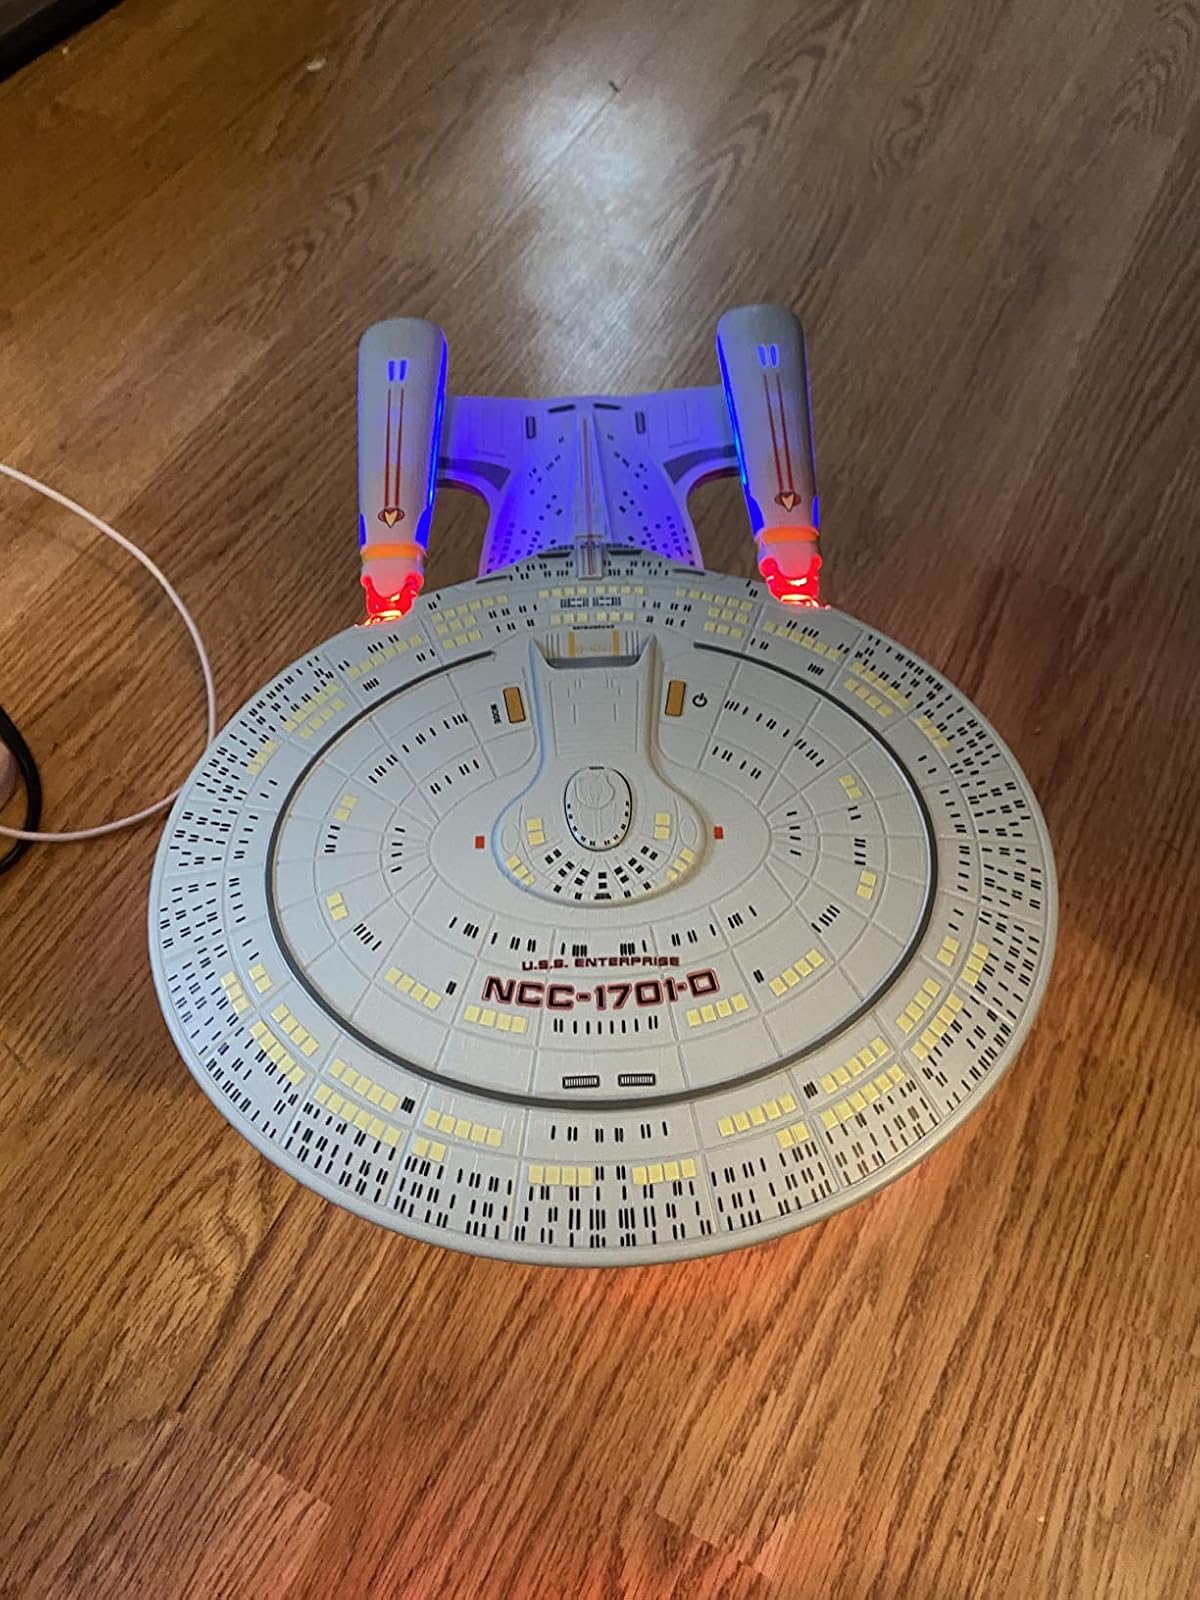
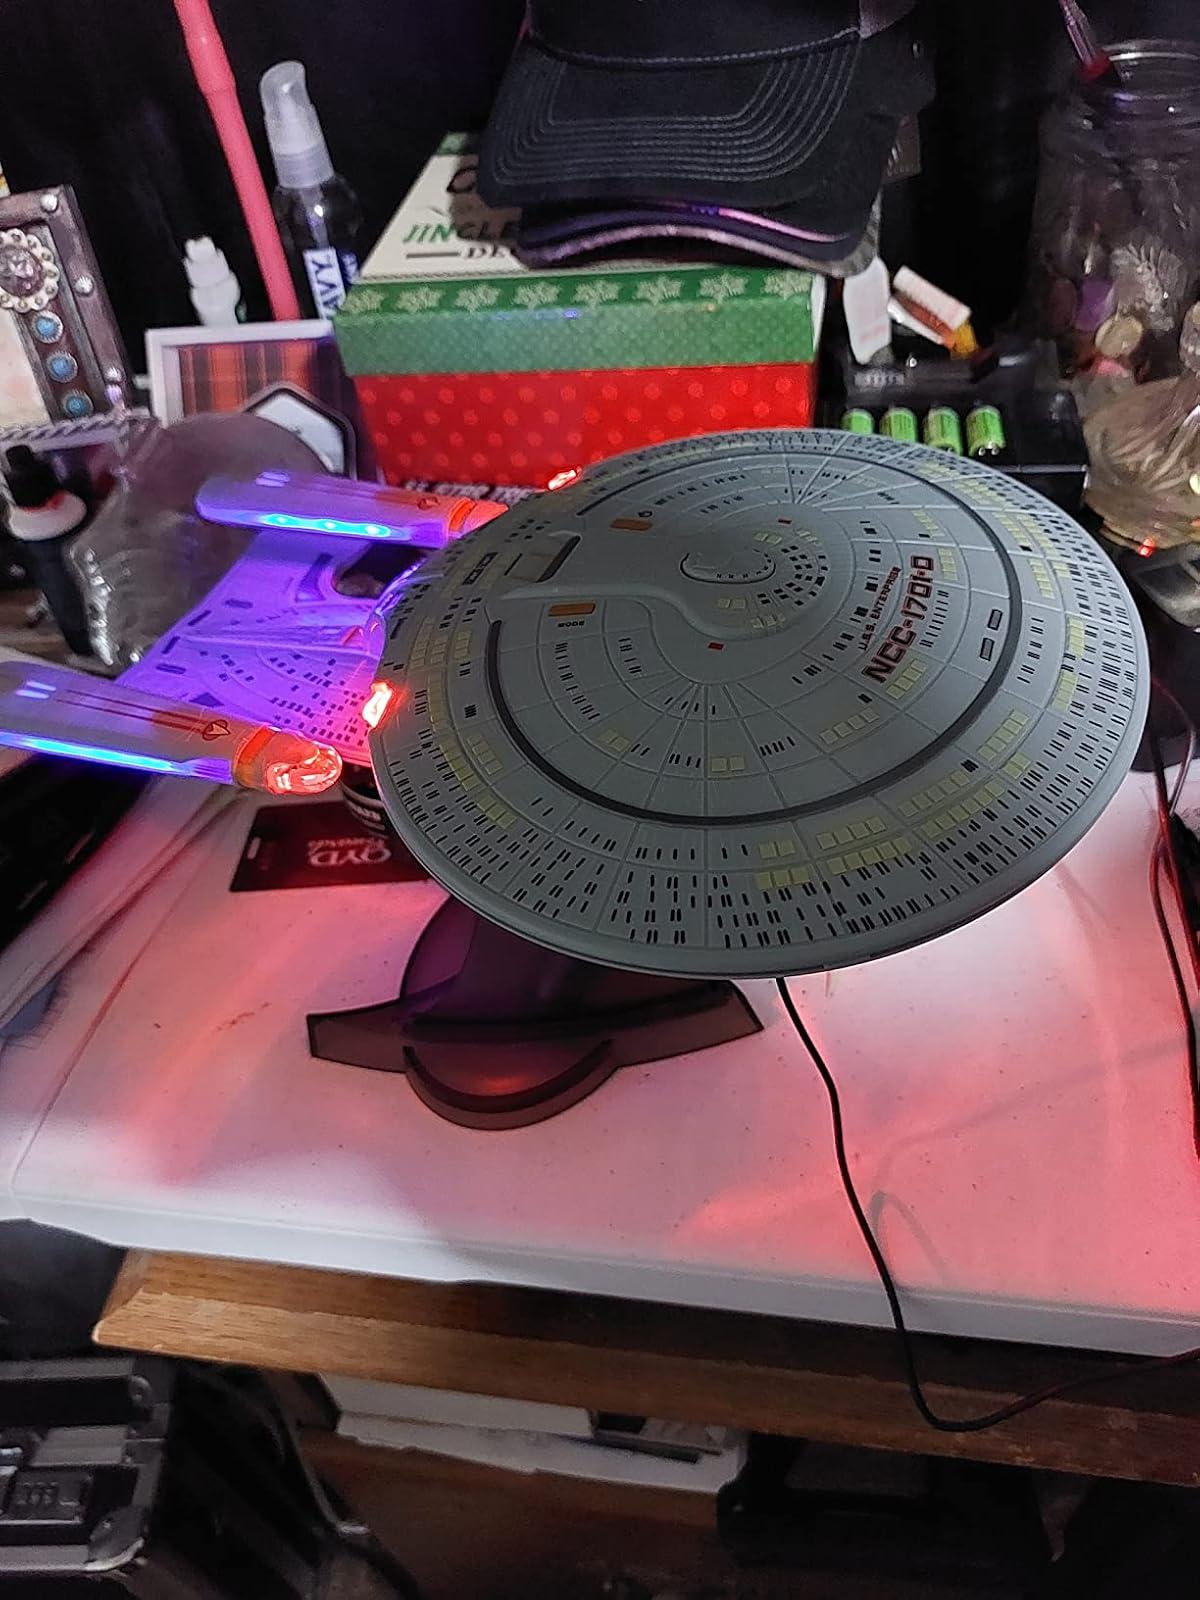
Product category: fan
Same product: yes